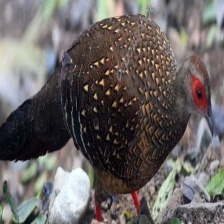
Species: SWINHOES PHEASANT
Scientific name: LOPHURA SWINHOII